Chérencé-le-Roussel

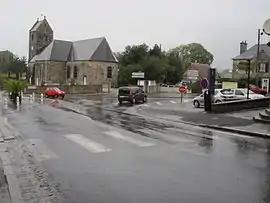
The village

Chérencé-le-Roussel is a former commune in the Manche department in Normandy in north-western France. On 1 January 2017, it was merged into the new commune Juvigny les Vallées.